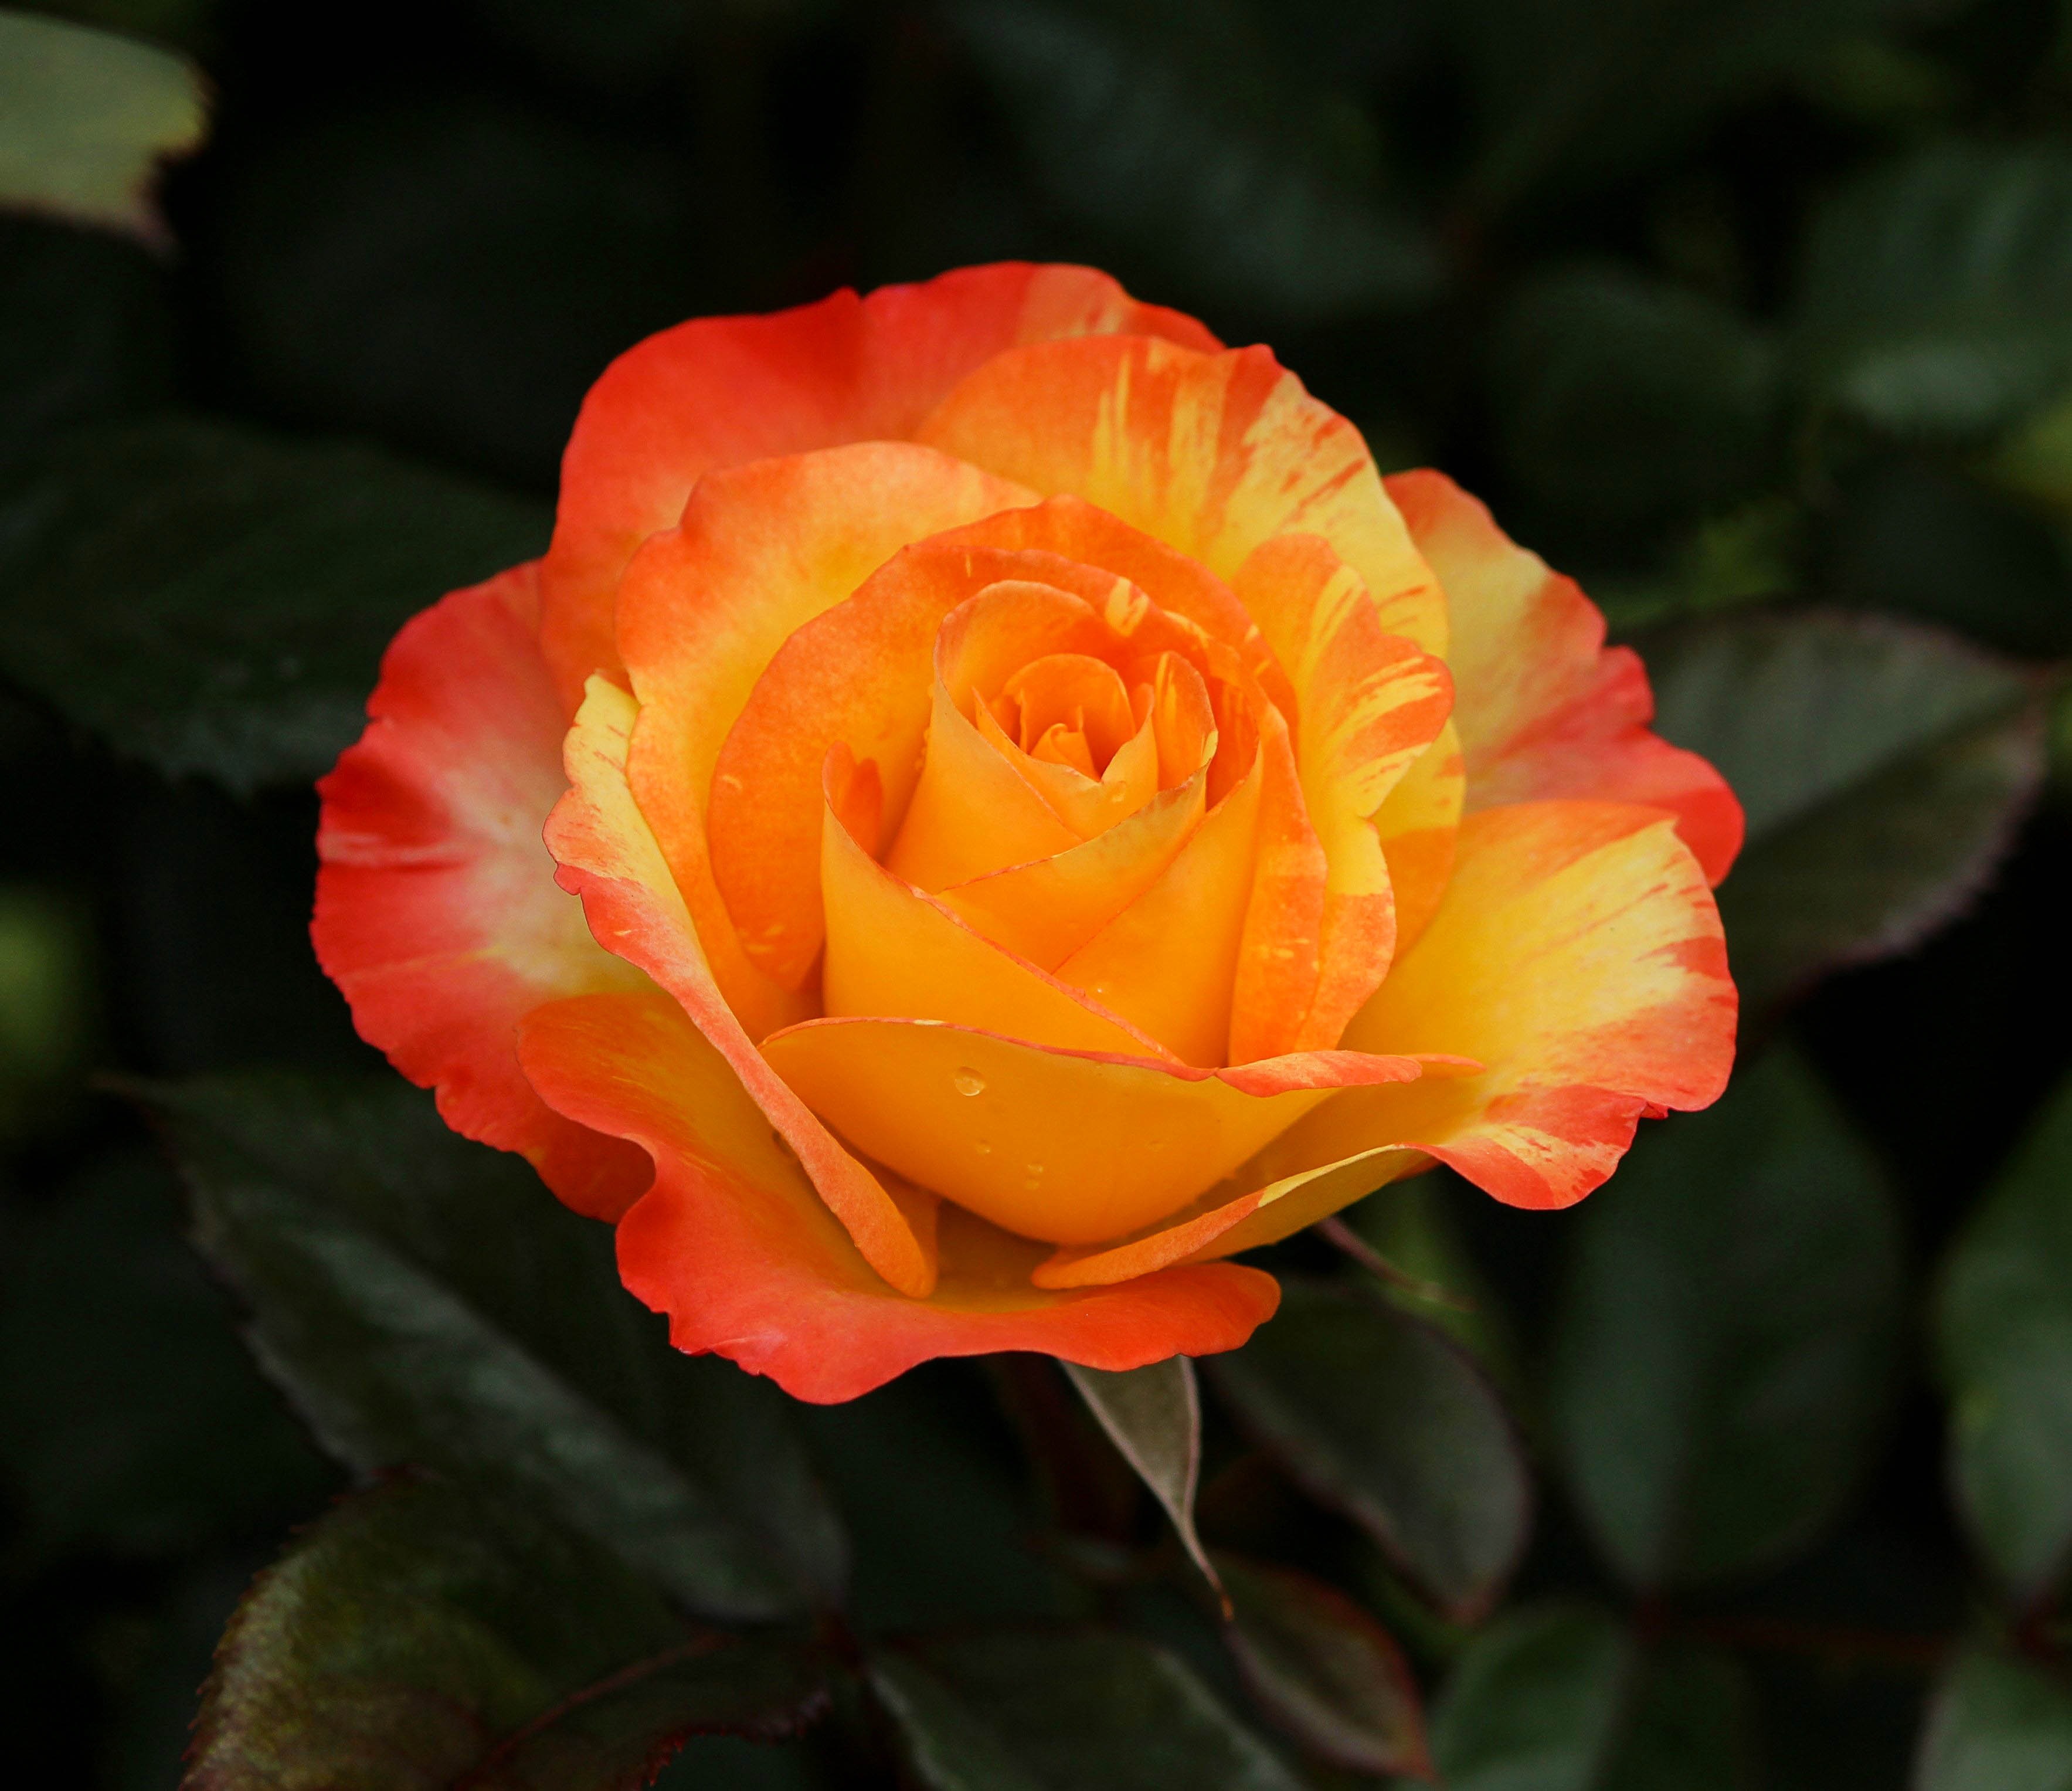
landscape, blossom, growth, plant, meadow, stem, leaf, flower, petal, summer, floral, environment, foliage, rose, decoration, rural, orange, pollen, spring, lush, colourful, natural, fresh, botany, blooming, environmental, yellow, agriculture, flora, season, botanical, life, yellow flower, ornament, eco, ecology, flowers, earth, ornate, petals, seasonal, exotic, vibrant, bud, pure, elegance, ecosystem, floribunda, organic, macro photography, ecological, flowering plant, garden roses, rose family, land plant, austrian briar, varigated rose